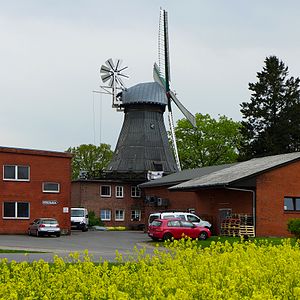
Braak
Braaker Mühle
Braak er en by og kommune i det nordlige Tyskland, beliggende i Amt Siek under Kreis Stormarn. Kreis Stormarn ligger i den sydøstlige del af delstaten Slesvig-Holsten.